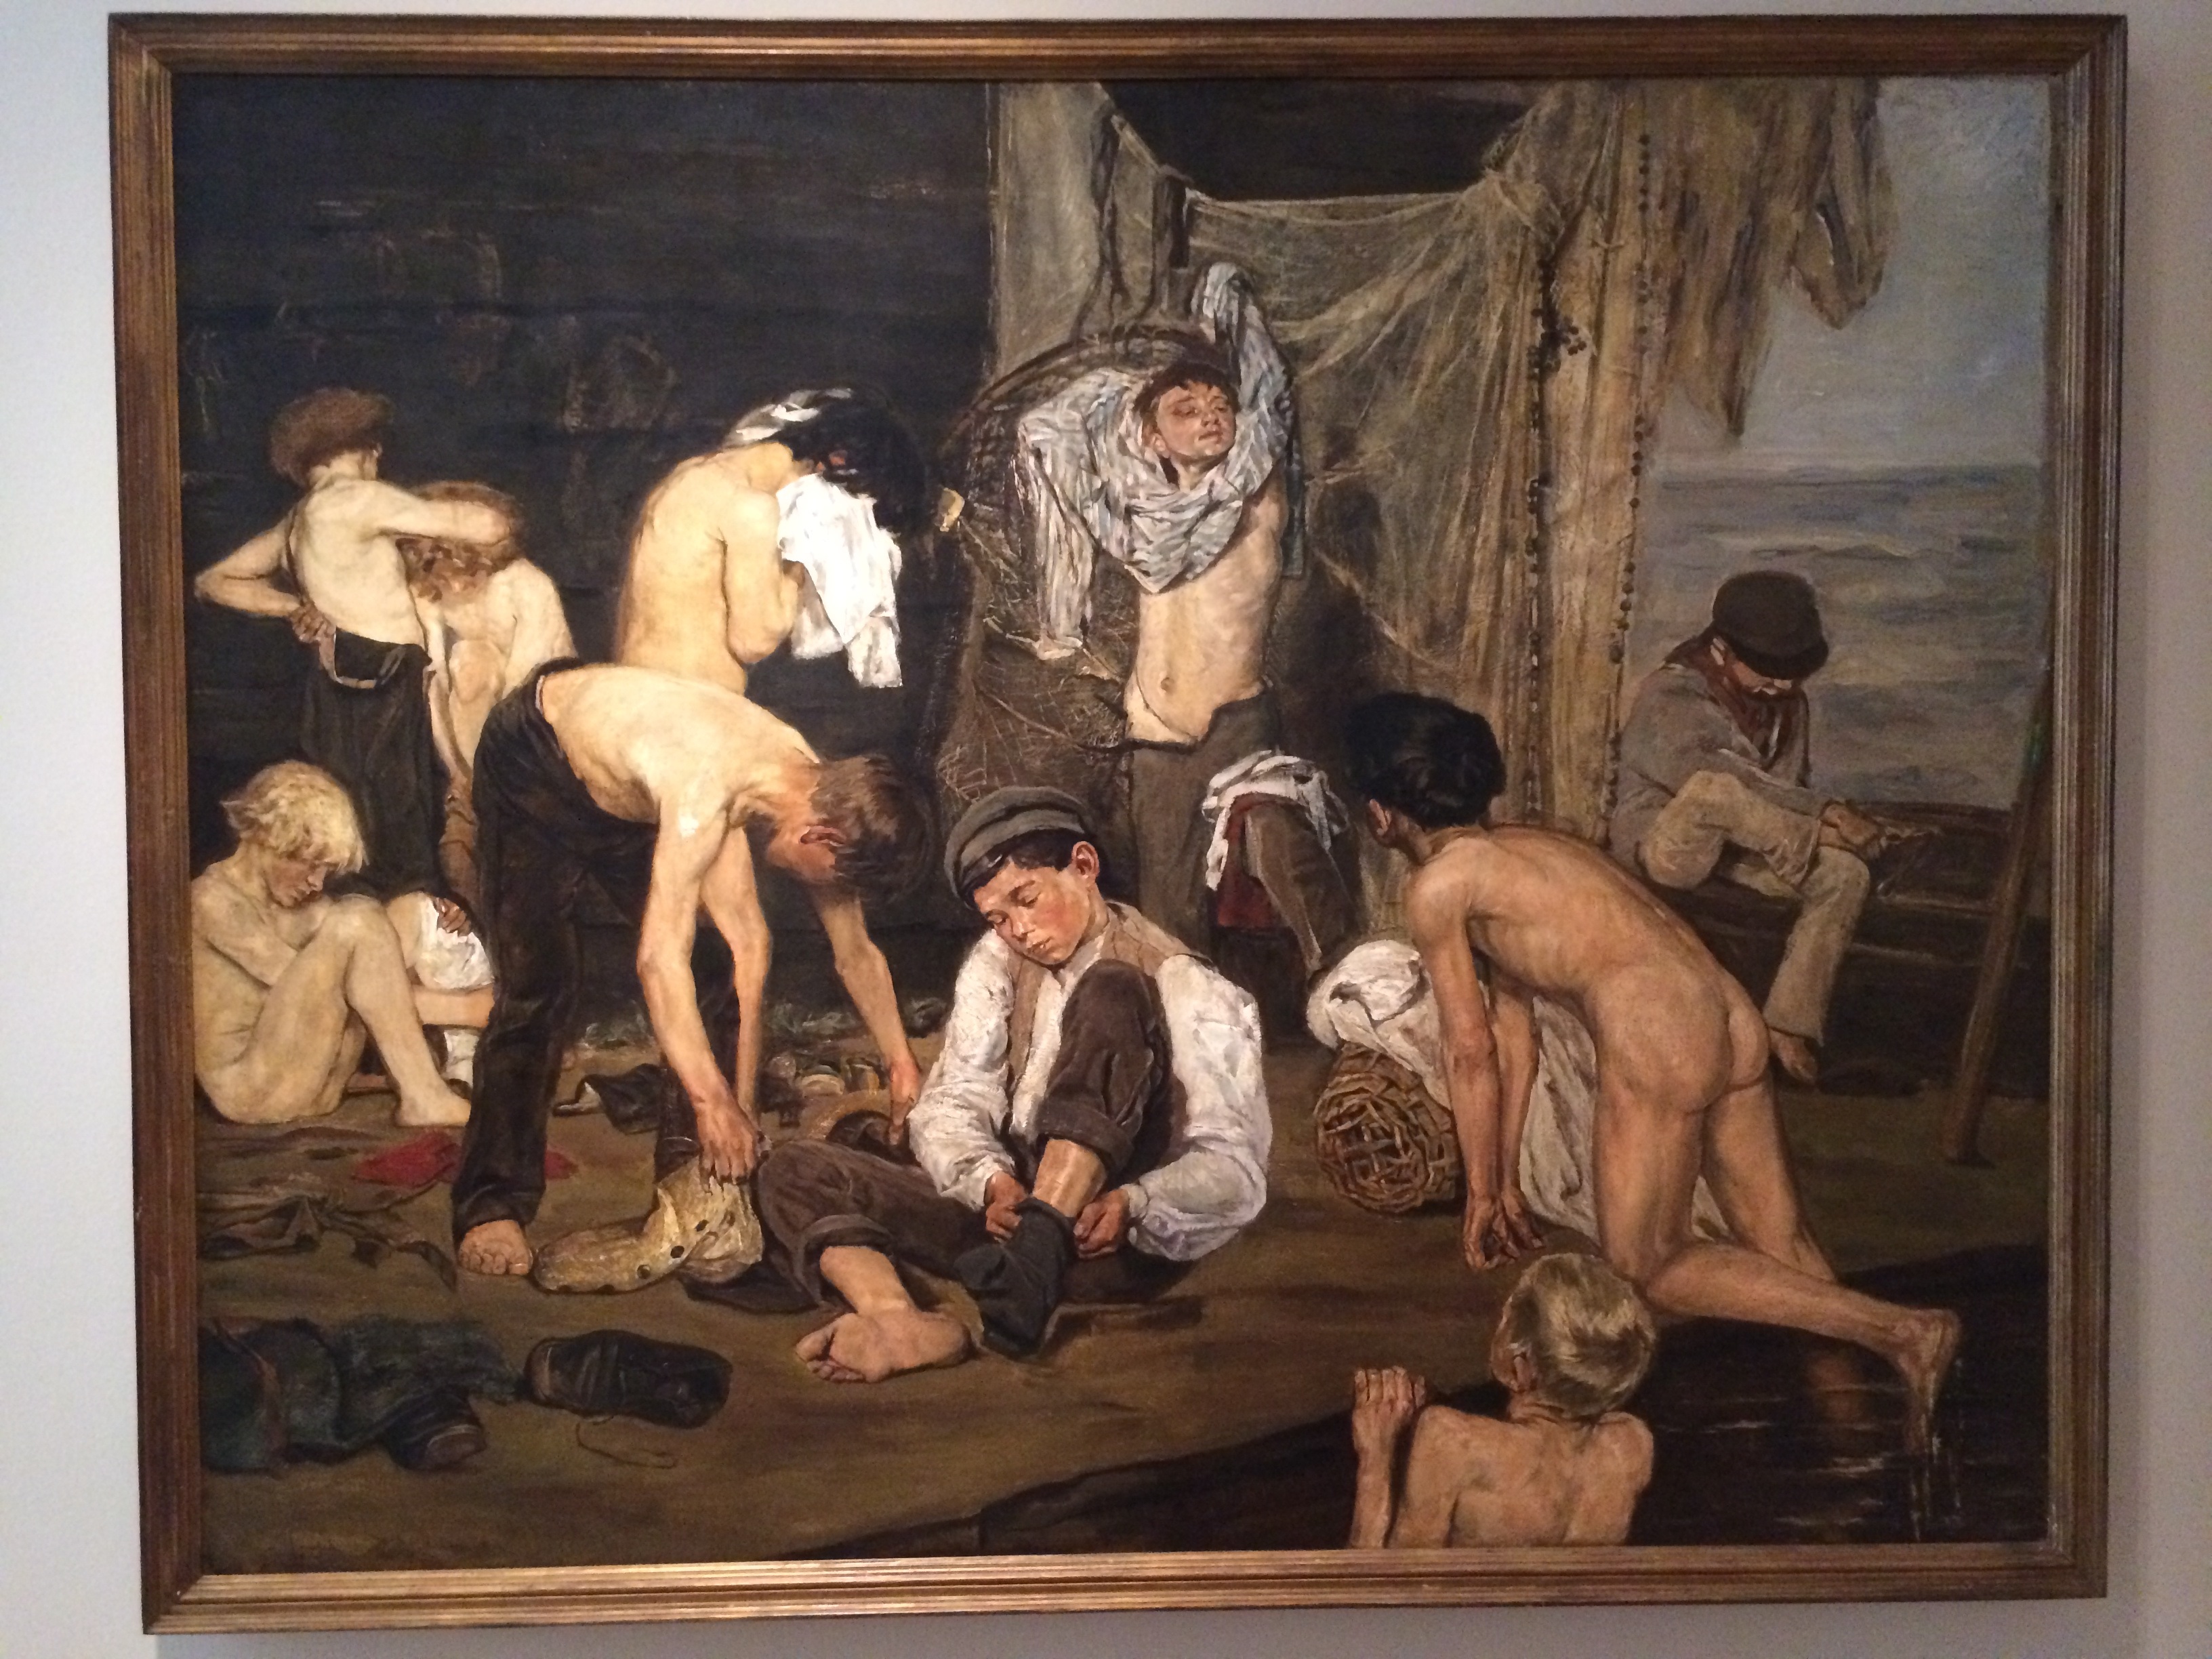
portrait, painting, art, mural, picture frame, tourist attraction, texas, dallas, modern art, ancient history, turn of the century, dallas museum of art